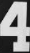
Number: 4